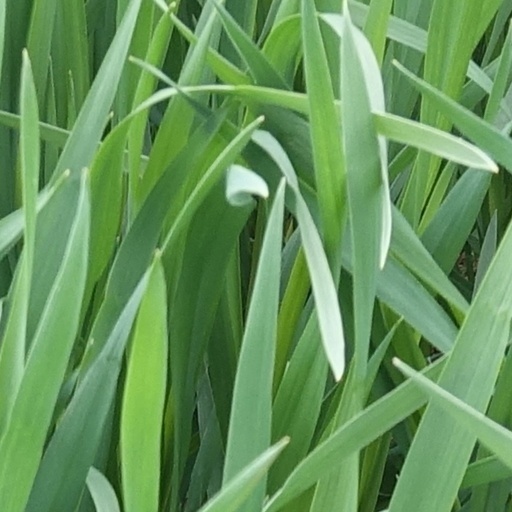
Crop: wheat